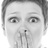
Emotion: surprise